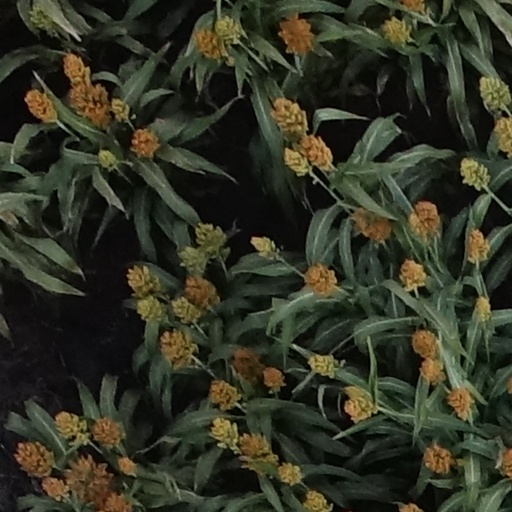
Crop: sorghum